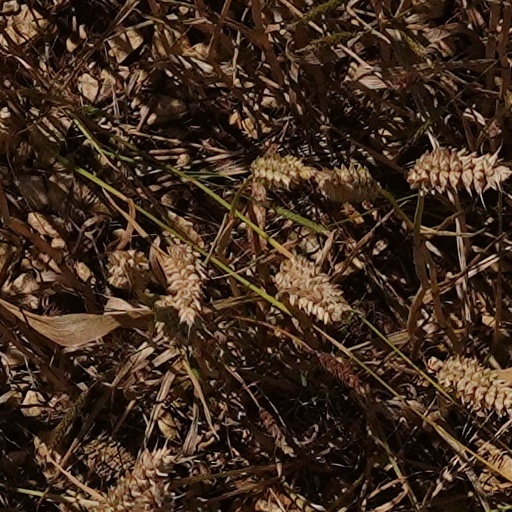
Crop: wheat